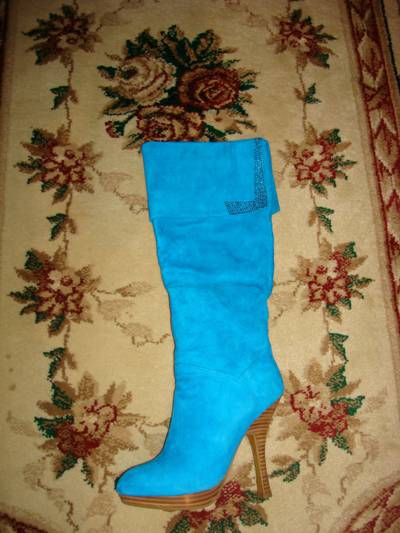
Waste category: shoes